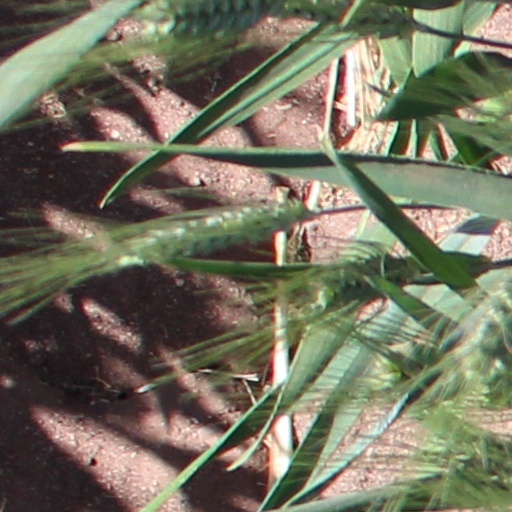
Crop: wheat